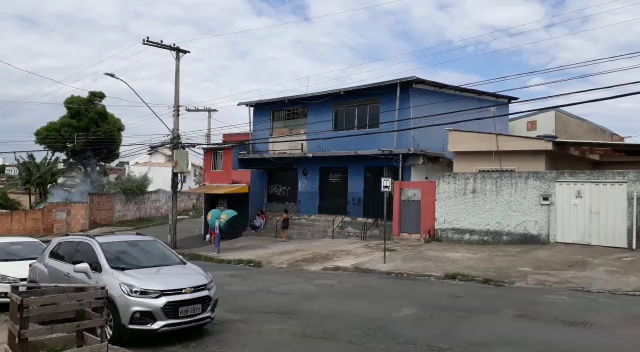
Fire: no
Smoke: yes